Alice de Janzé

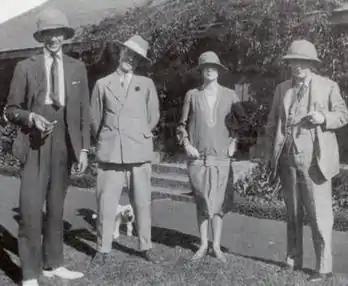
Members of the Happy Valley set in Kenya, 1926. From left to right: Raymond de Trafford, Frédéric de Janzé (Alice's second and first husband respectively), Alice de Janzé and The 3rd Baron Delamere

With her father's encouragement, Alice was introduced to wild social life in her early adolescence. She was one of the more prominent socialites of Chicago, frequenting the fashionable nightclubs of the time. Her father also took her on several European tours and encouraged her image as a prominent debutante. These years of wild youth left Alice with a chronic melancholia; it is possible that she suffered from cyclothymia, a strain of bipolar disorder.